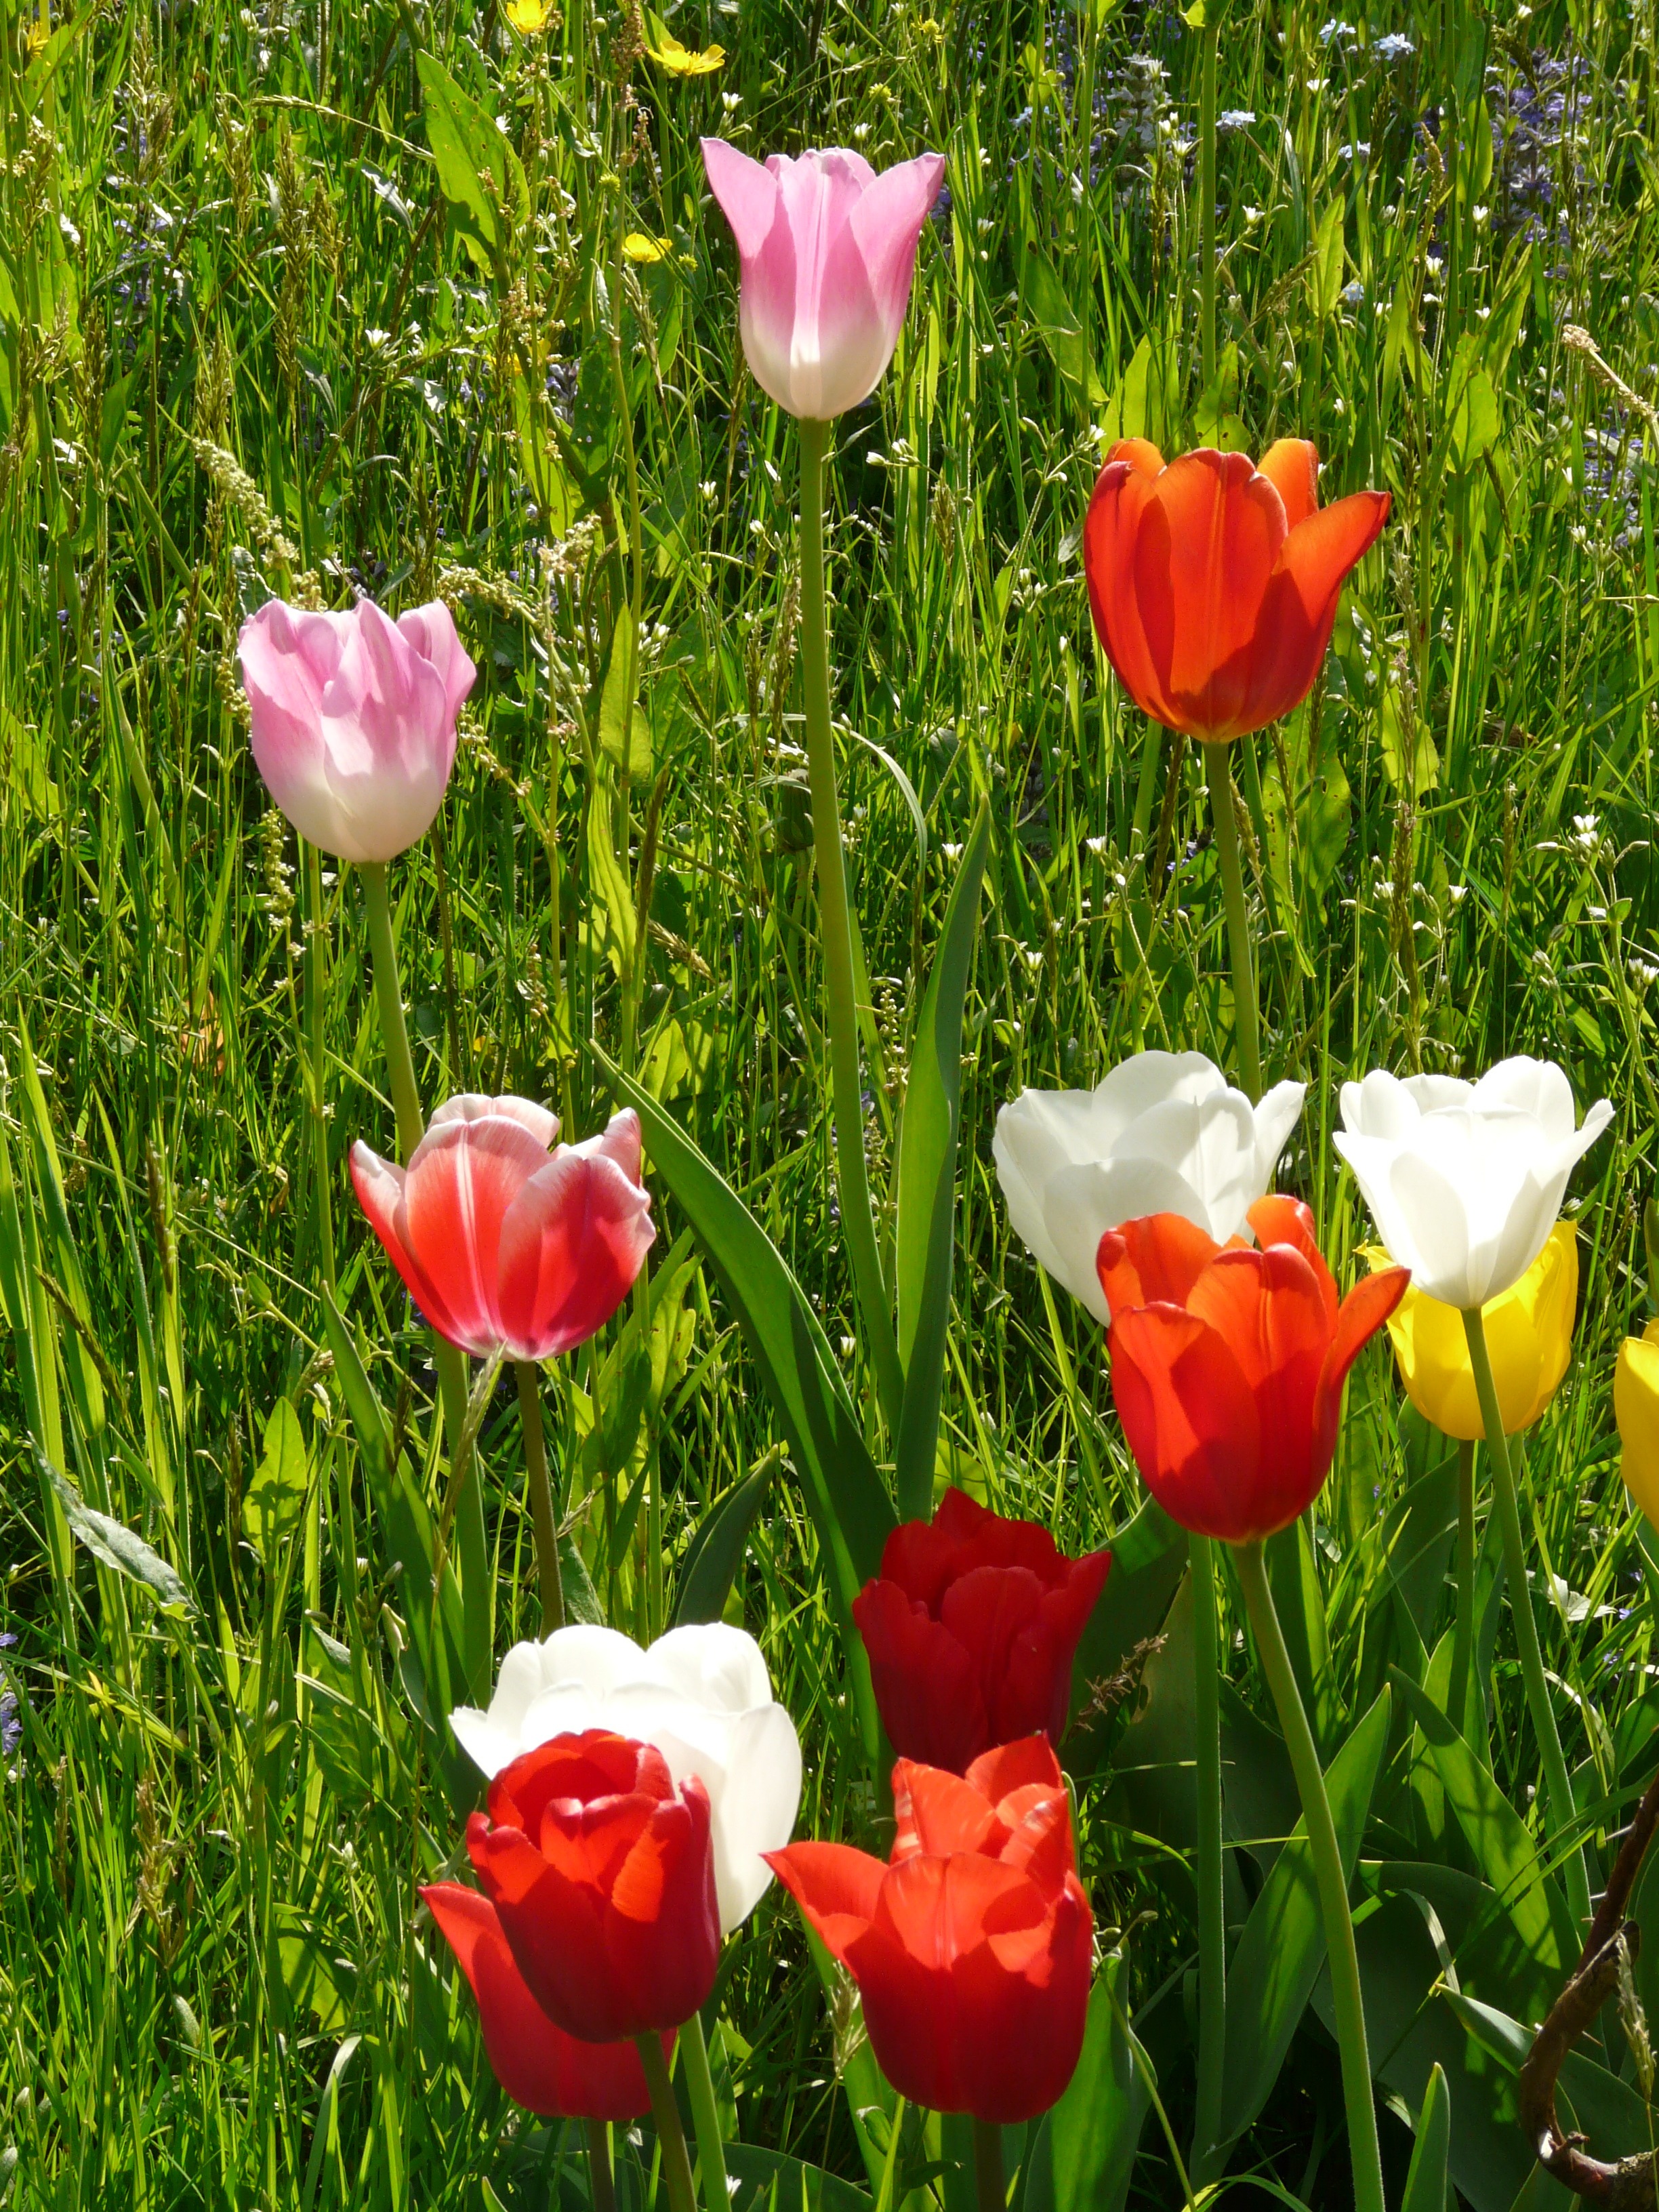
light, plant, meadow, flower, petal, bloom, tulip, spring, color, colorful, flora, poppy, tulips, coquelicot, flowering plant, land plant